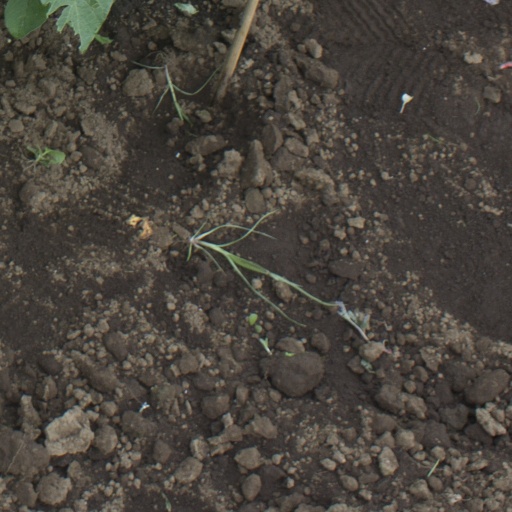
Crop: soybean